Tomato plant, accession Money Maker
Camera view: tilt-top (135 deg); turntable rotation: 180 degrees
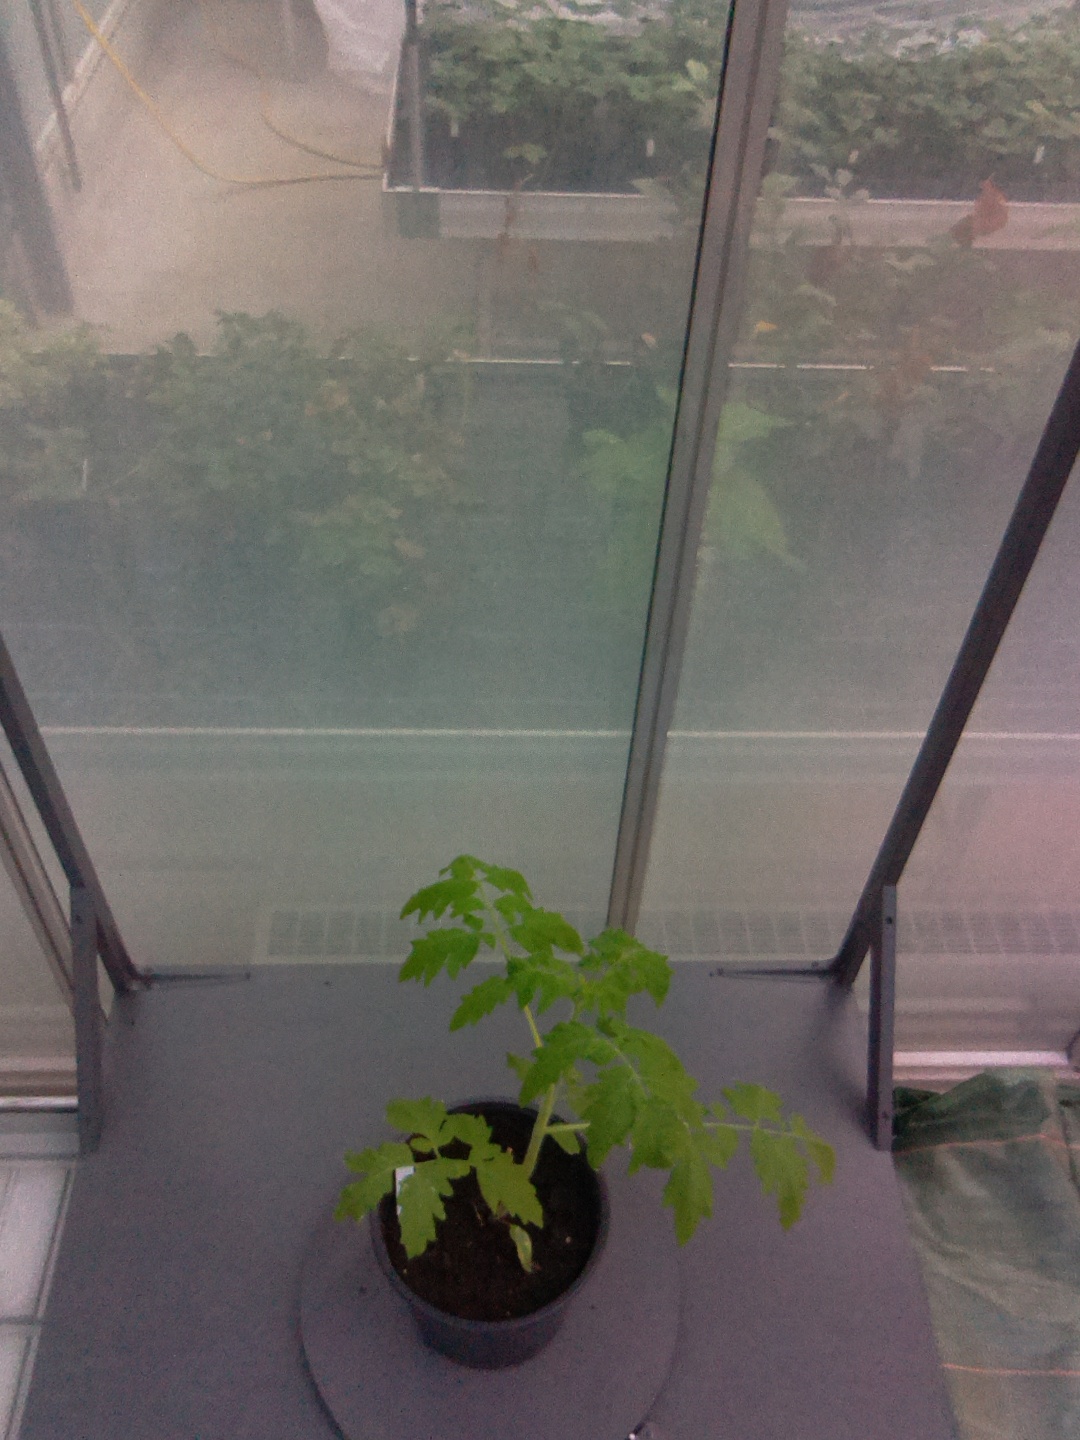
BBCH growth stage 13: 6 of true leaves visible